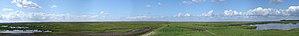
Le Pays inondé de Saeftinghe est aujourd'hui une réserve naturelle de Zélande aux Pays-Bas. C'est une zone de marais salés dans l'Escaut occidental et la plus grande zone d'eau saumâtre d'Europe occidentale. Autrefois, Saeftinghe était un polder prospère.